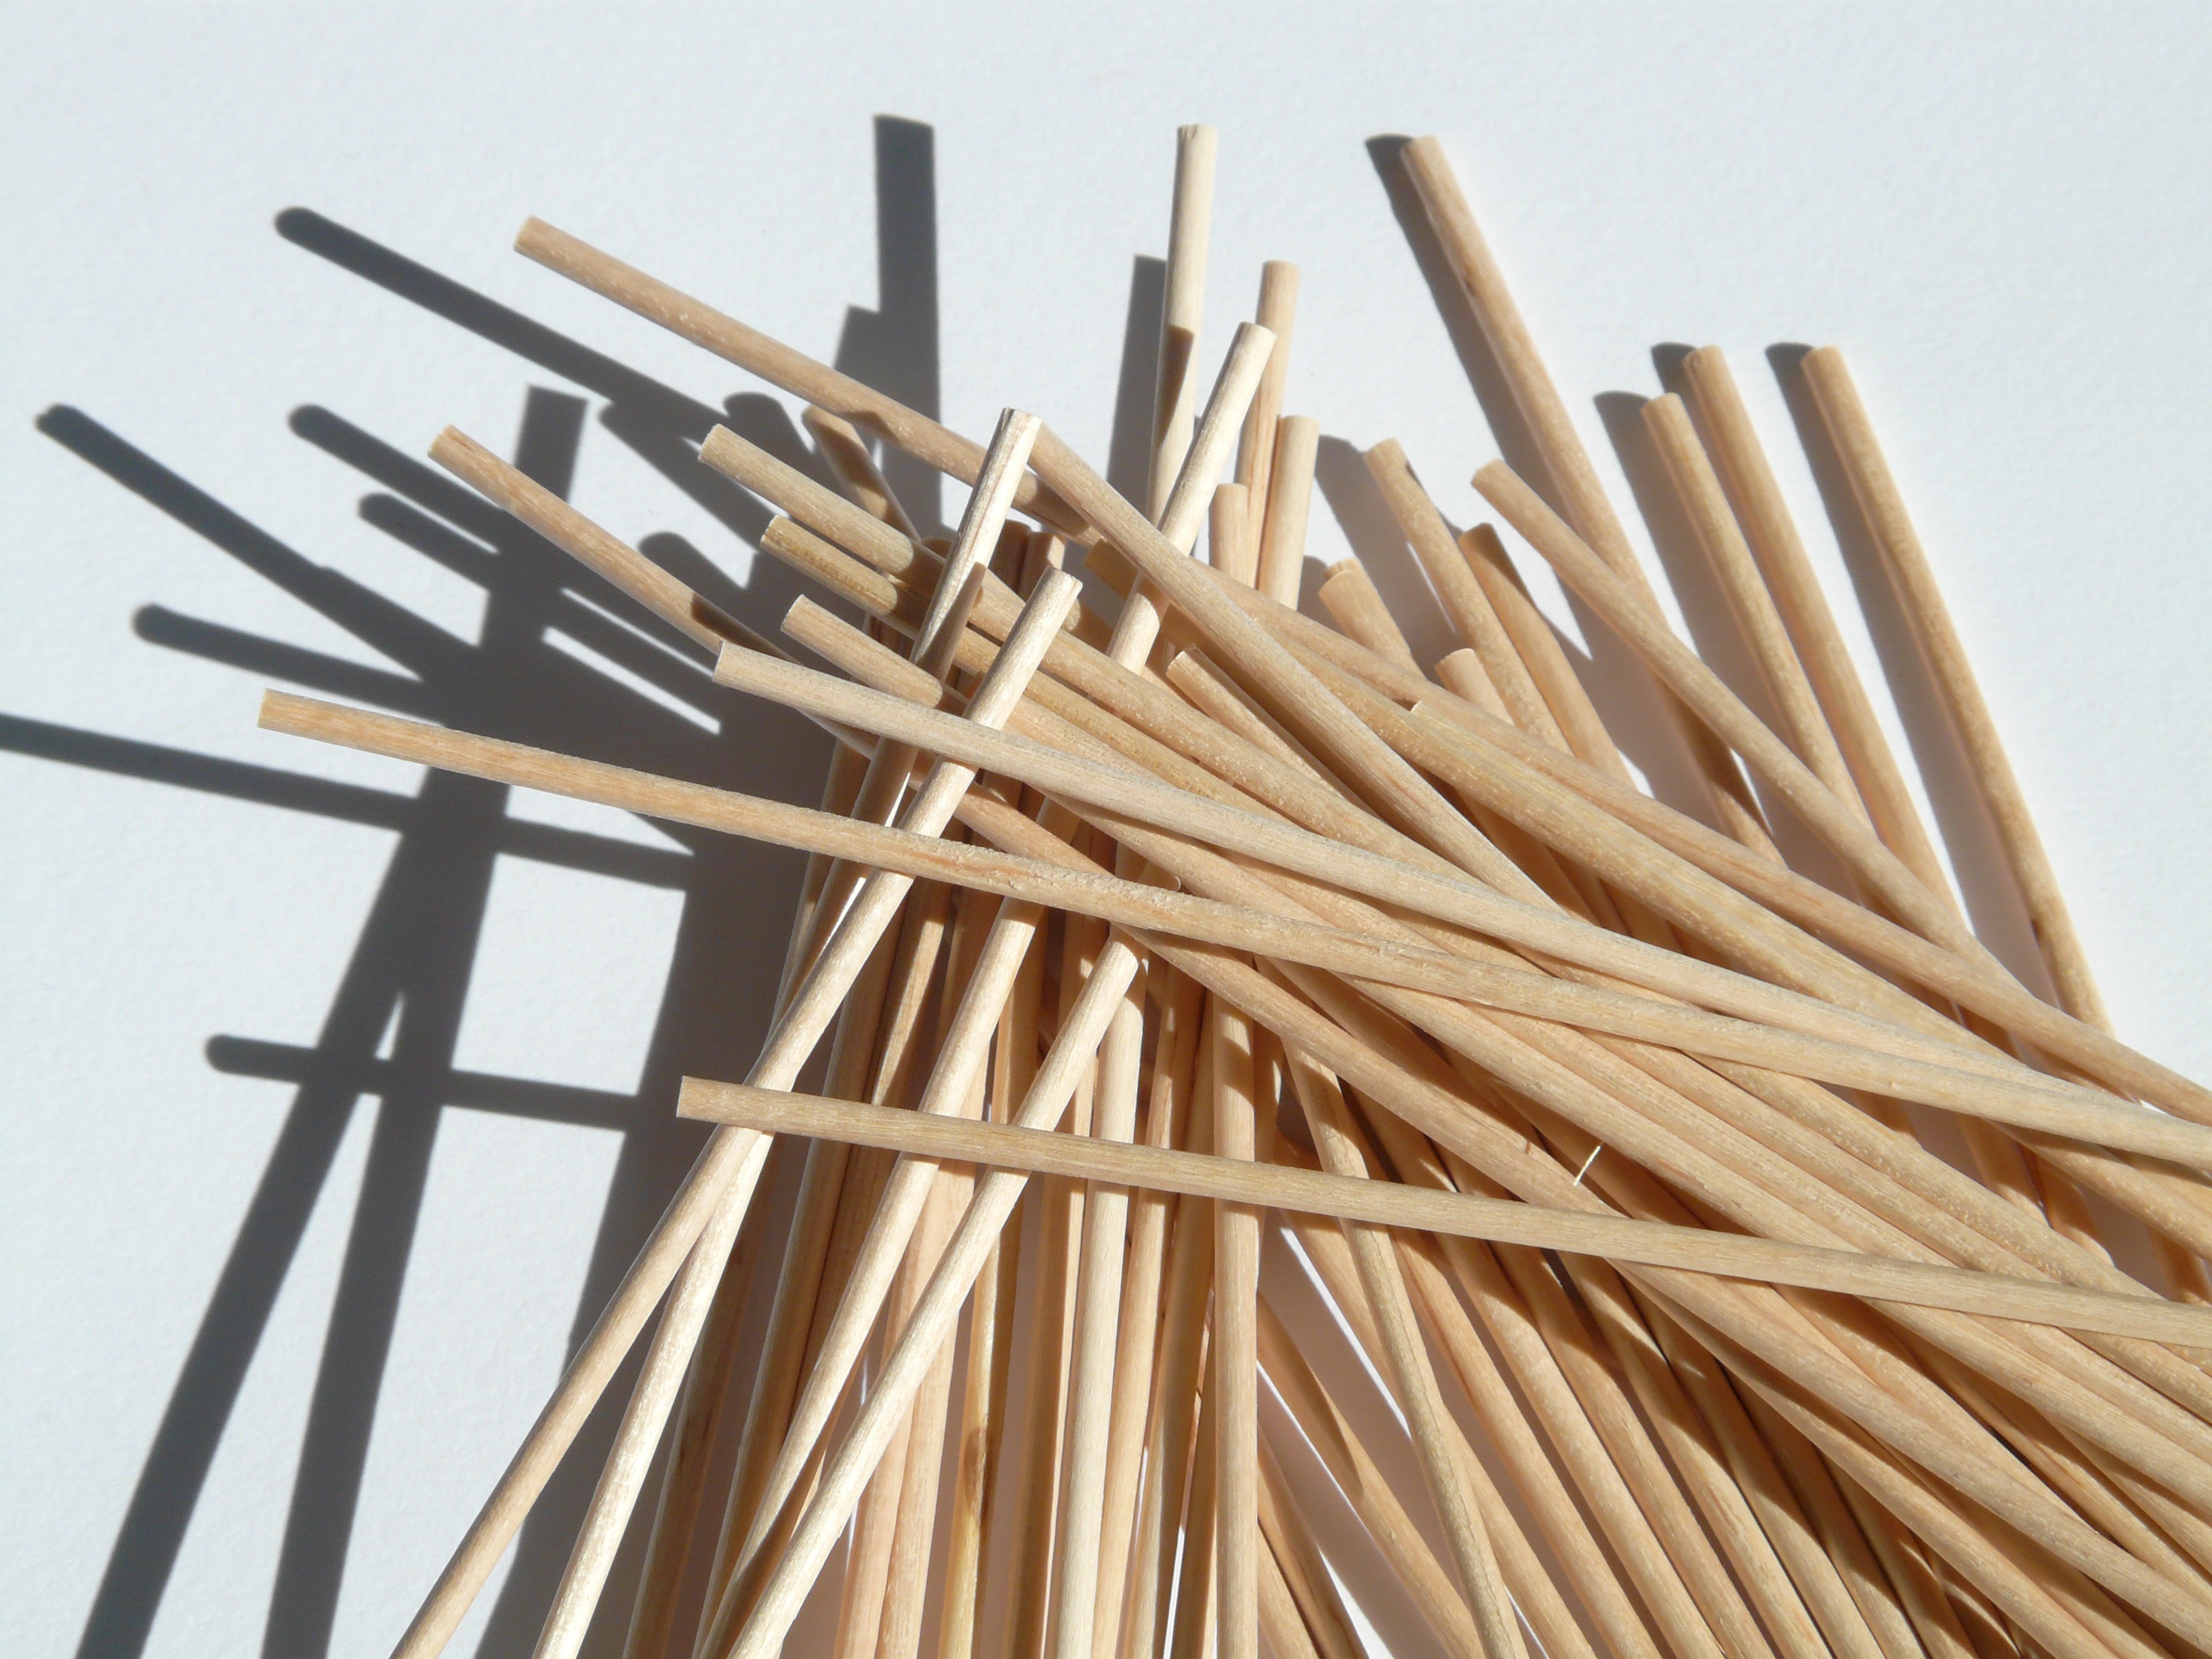
wood, pile, meat, barbecue, twig, cook, chaos, bamboo, gore, tooth, many, skewers, toothpick, shish kebab, shish kebab skewer, mikado